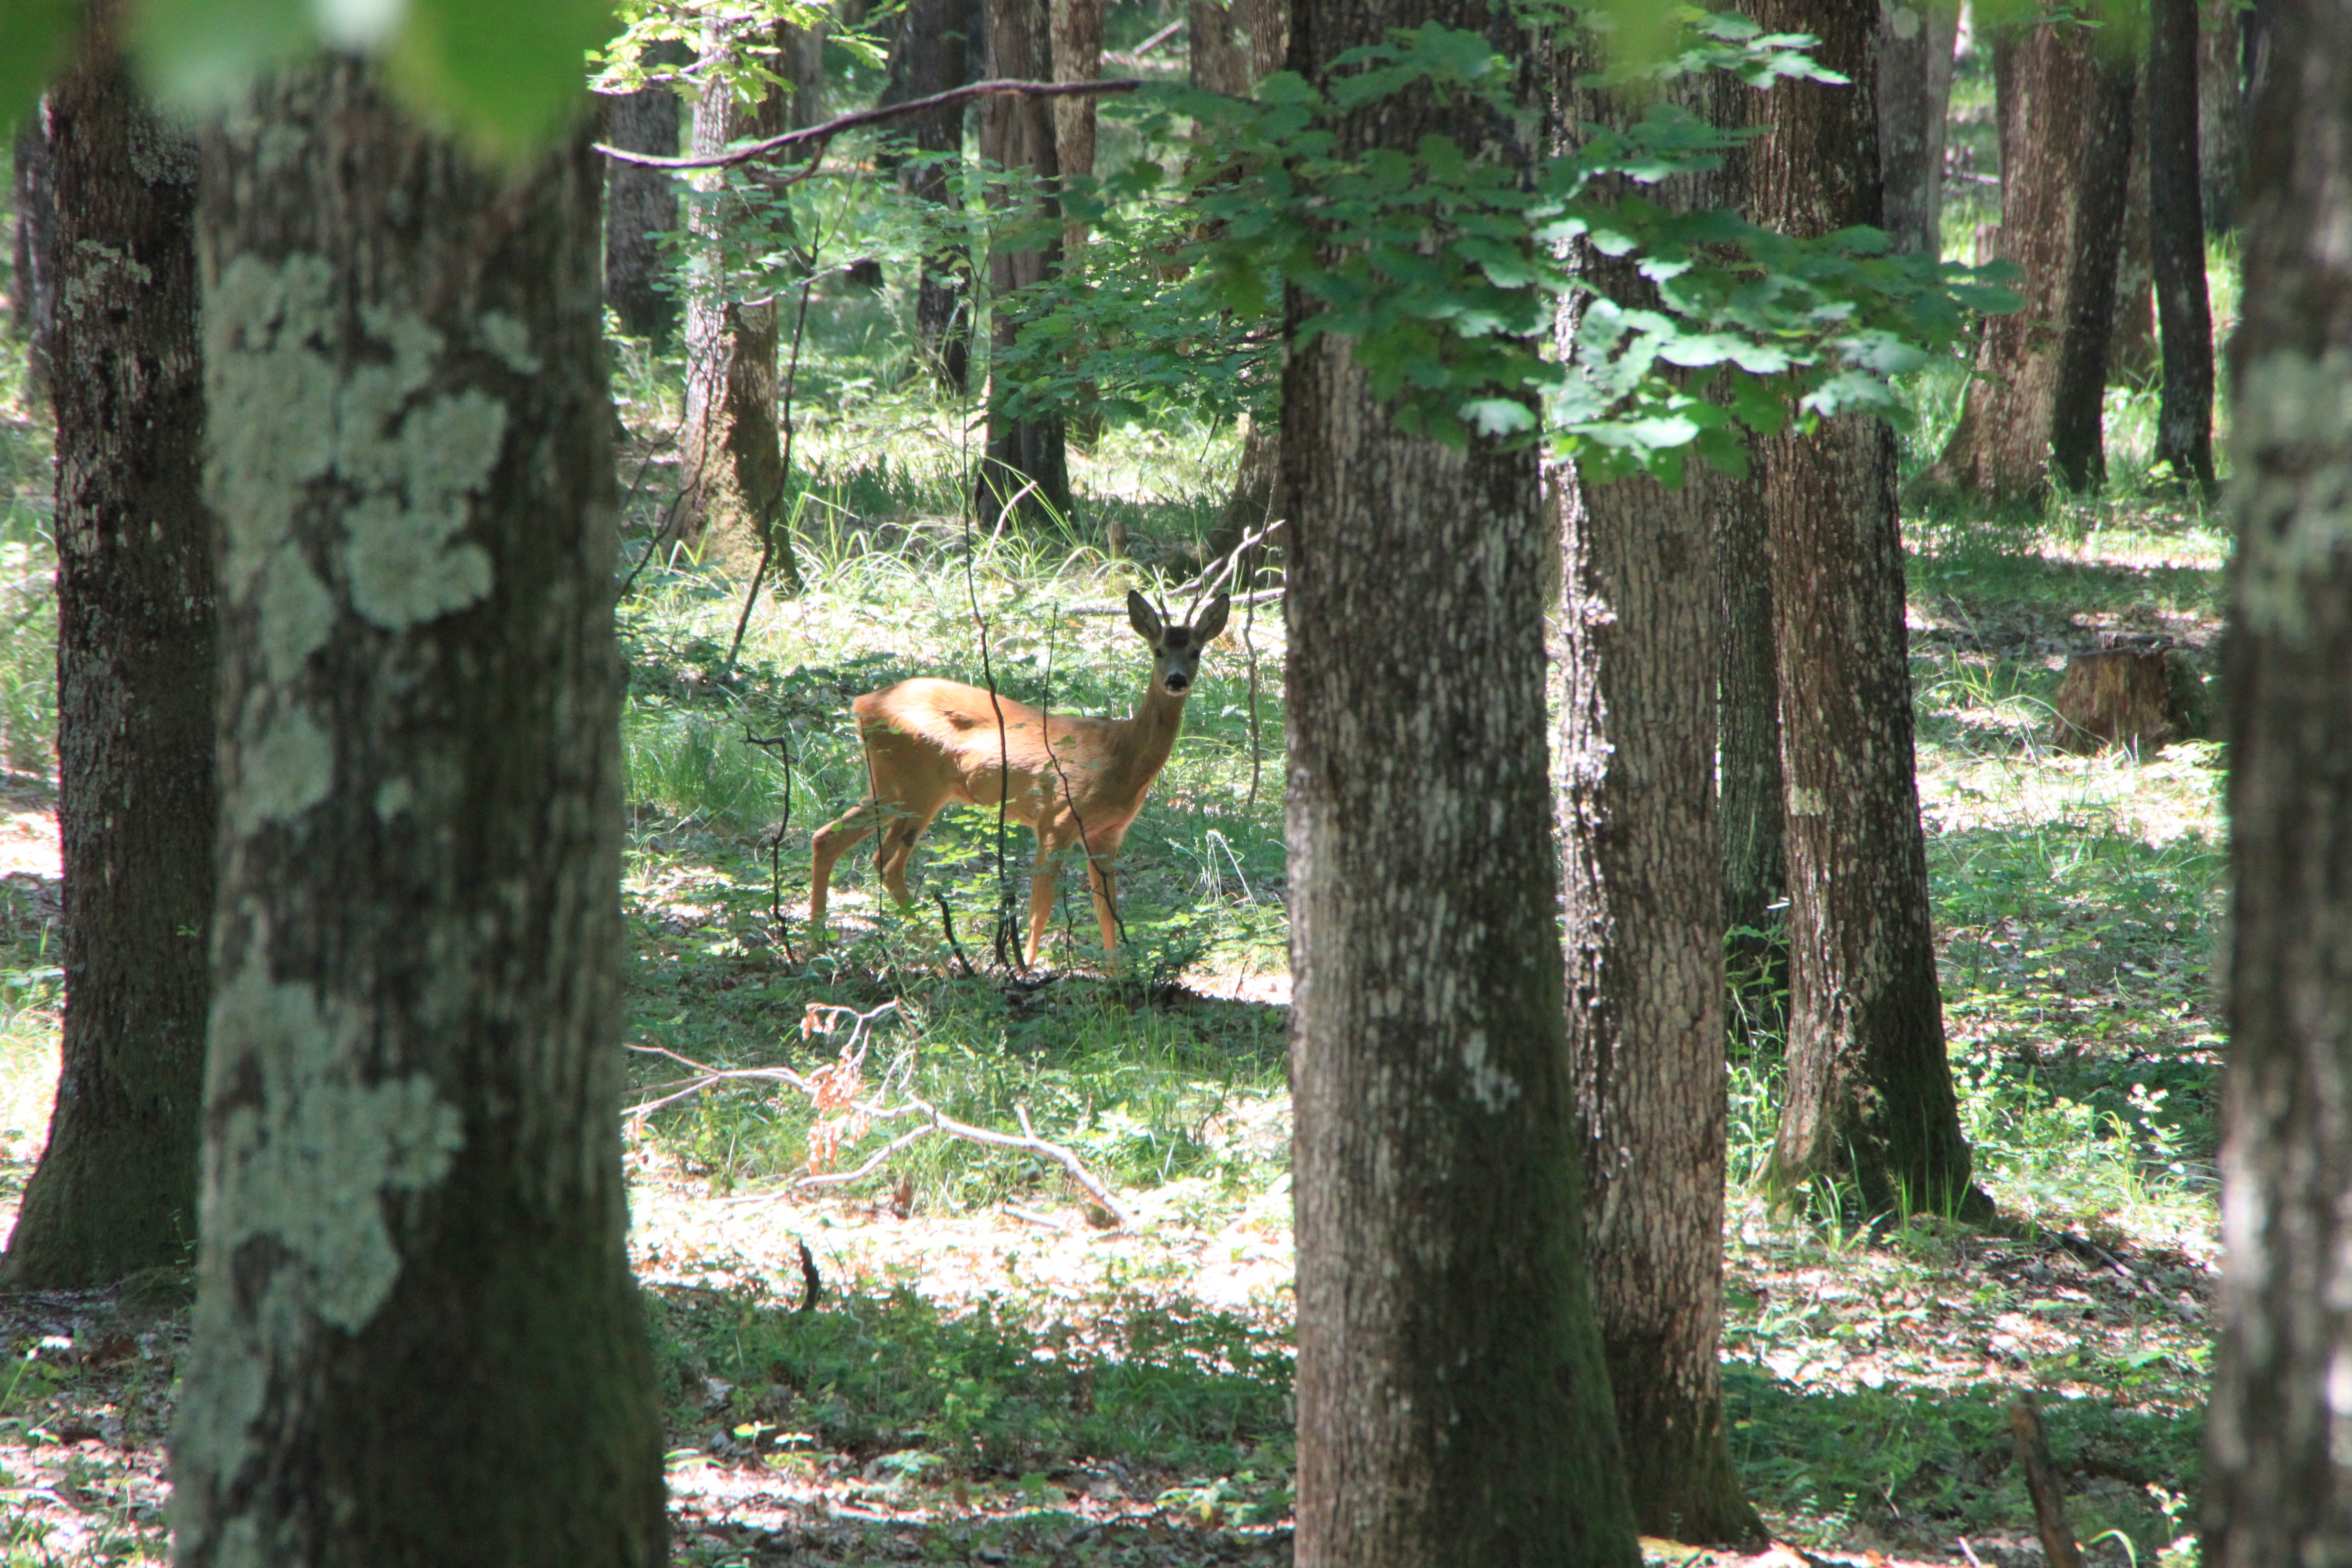
tree, forest, wilderness, trail, wildlife, wild, deer, zoo, young, jungle, fauna, trees, animals, woodland, habitat, ecosystem, white tailed deer, woody plant